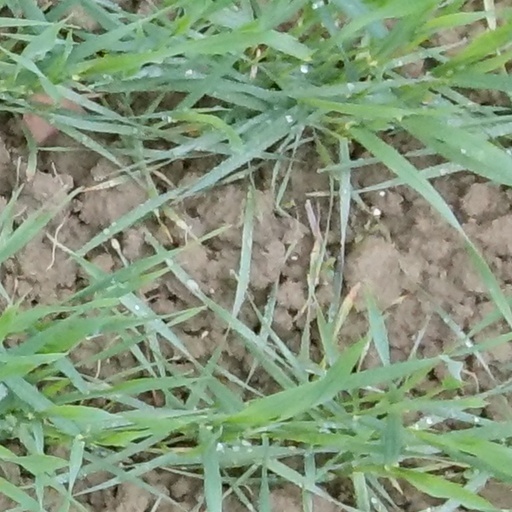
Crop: wheat